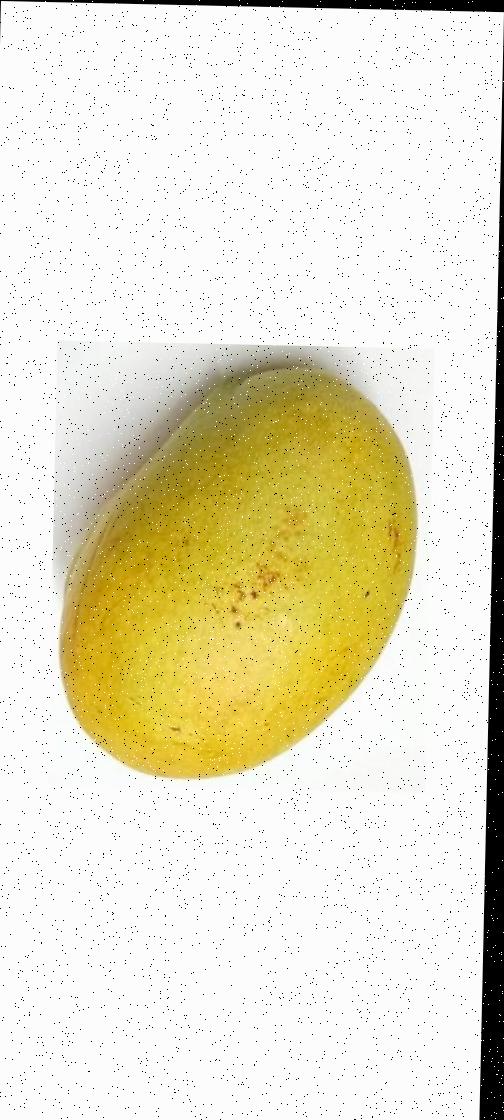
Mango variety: Bari-11